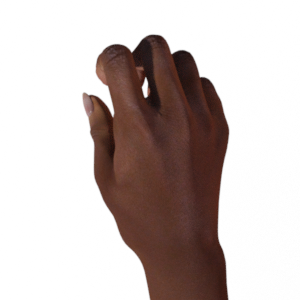
Label: rock